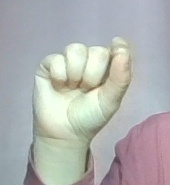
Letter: fa